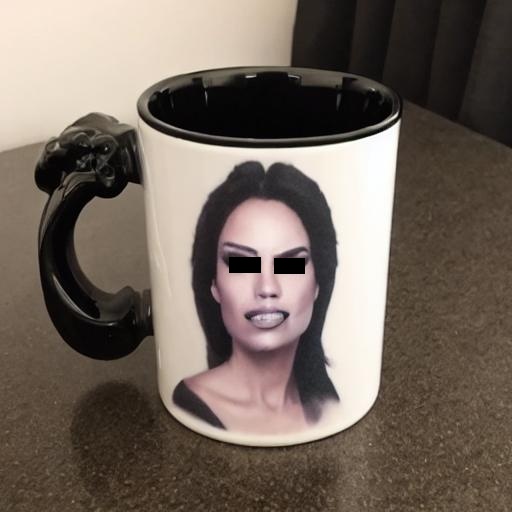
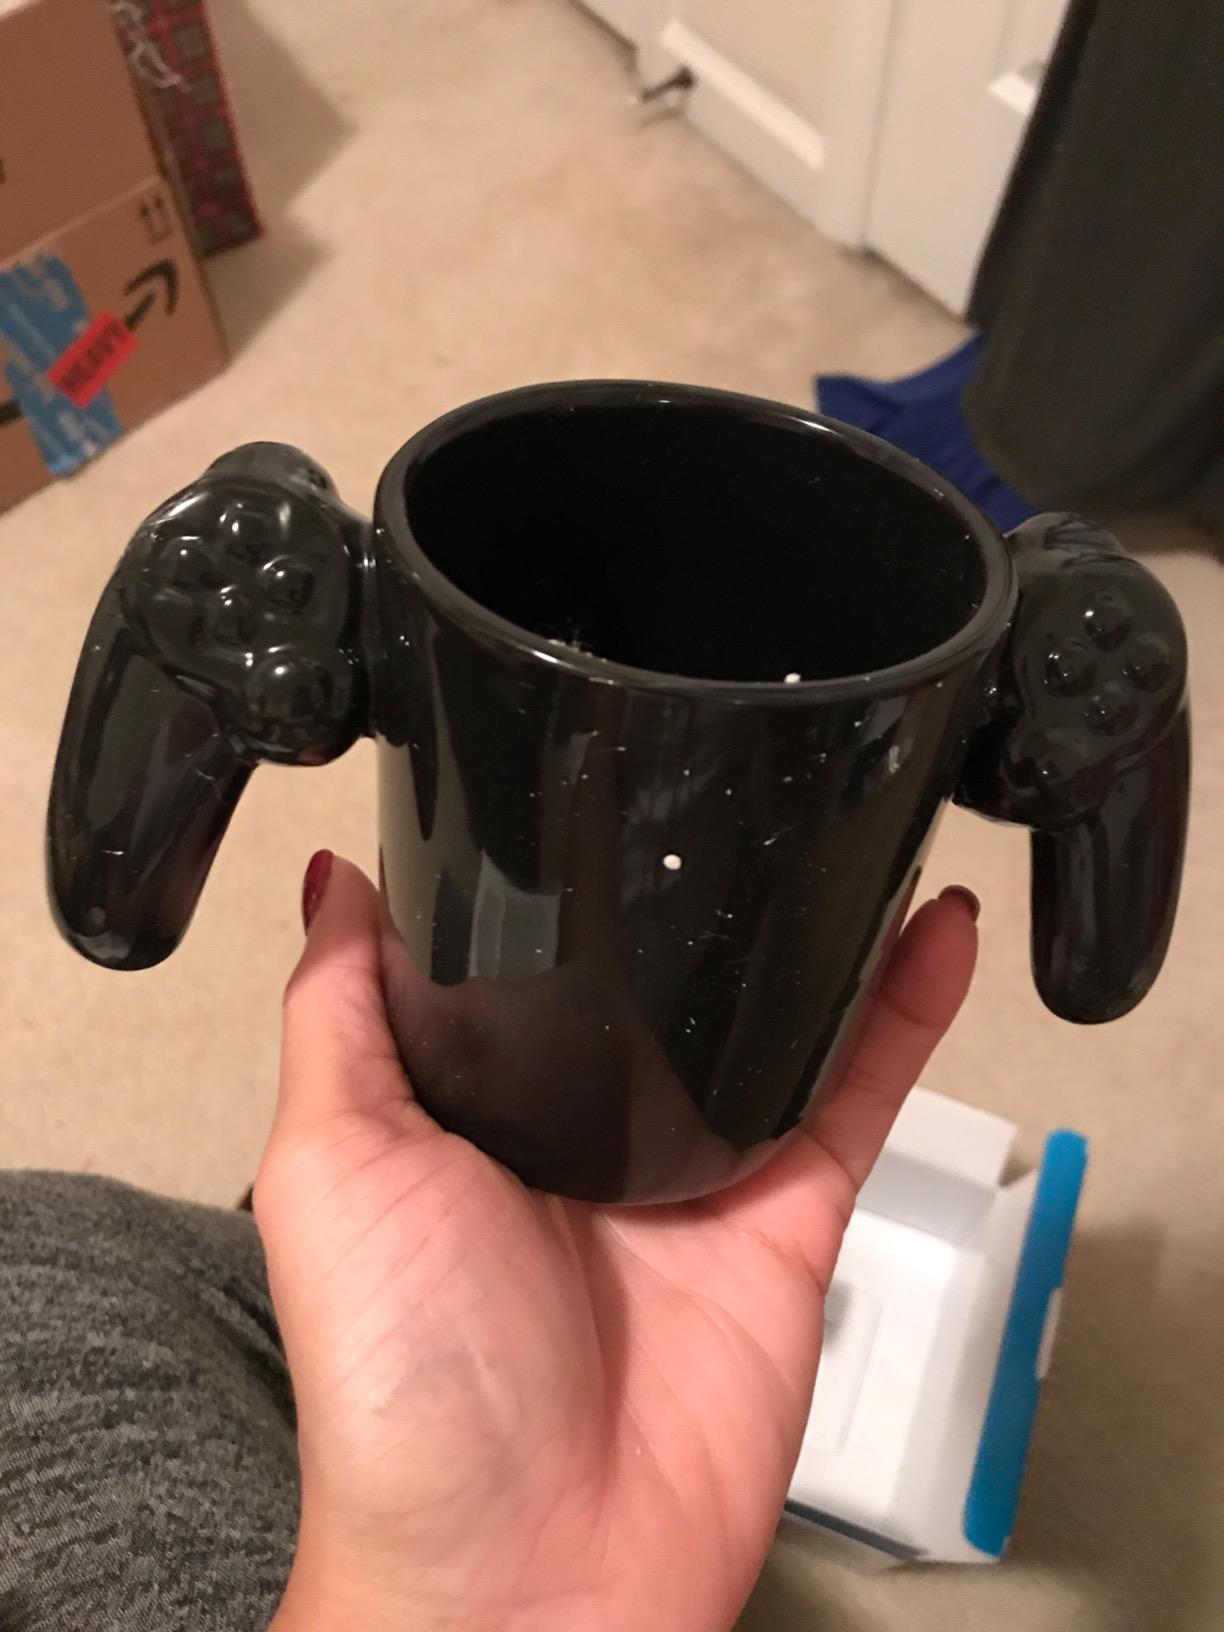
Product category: items_mug
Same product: no